Japanese cruiser Haguro

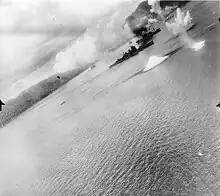
USAAF gun camera footage of "Haguro" under attack at Rabaul

On 1 March 1942, Haguro was assisting in the Java Sea landings when intelligence informed her that the still crippled "Exeter", escorted by the destroyers and unintentionally stumbled into her sister ships "Myōkō" and "Ashigara" while trying to escape from the Java Sea, with a long-range gunfight ensuing. "Haguro" and "Nachi" joined the battle almost an hour later, but neither side managed to land a single hit. Together "Haguro" and "Nachi" engaged the cruiser, scoring their first hit five minutes later as a critical 8-inch (203 mm) shell hit disabled "Exeter's" electrical power, followed by another that exploded and destroyed "Exeter"'s two remaining boilers, leaving her dead in the water. Gunfire from all four cruisers then destroyed "Exeter's" guns and lit her aflame, leading to her crew scuttling her. By this point, Haguro was almost entirely out of ammunition, with enough rounds for 13 salvos and just 4 torpedoes, causing her to retire from the engagement, while "Myōkō" and "Ashigara" and the destroyers "Kawakaze" and "Yamakaze" combined to sink "Encounter". "Pope" temporarily escaped, but within two hours was crippled by aircraft from the light carrier and then finished off by gunfire with the arrival of "Ashigara" and "Myōkō".